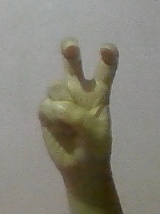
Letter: toot